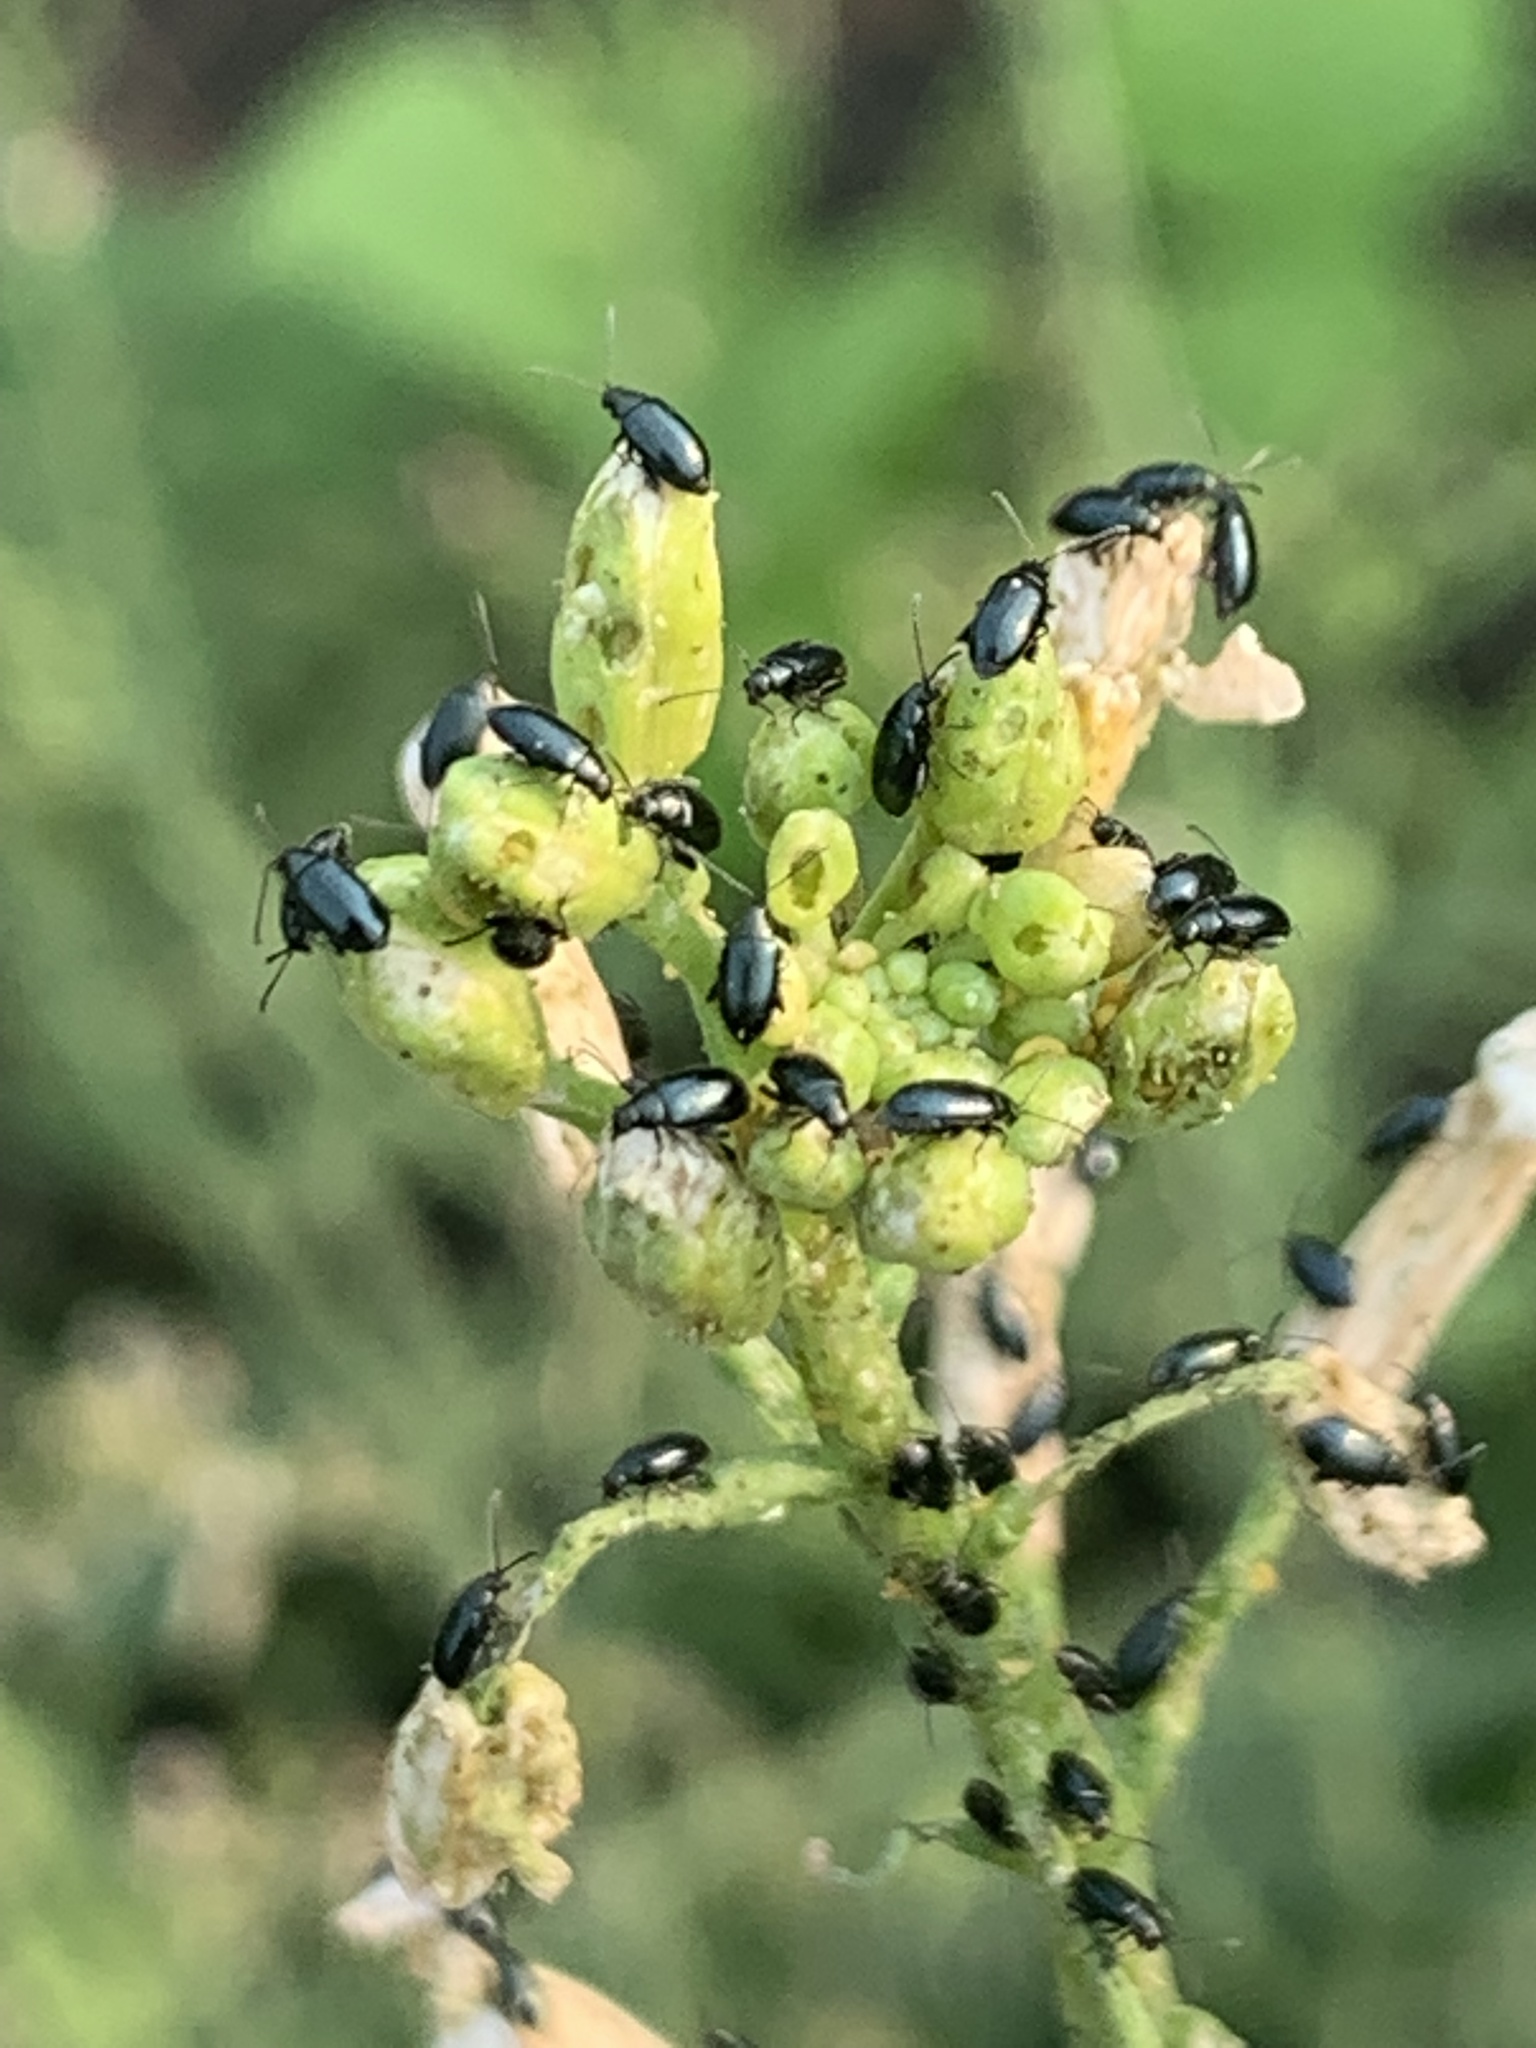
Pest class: crucifer_flea_beetle